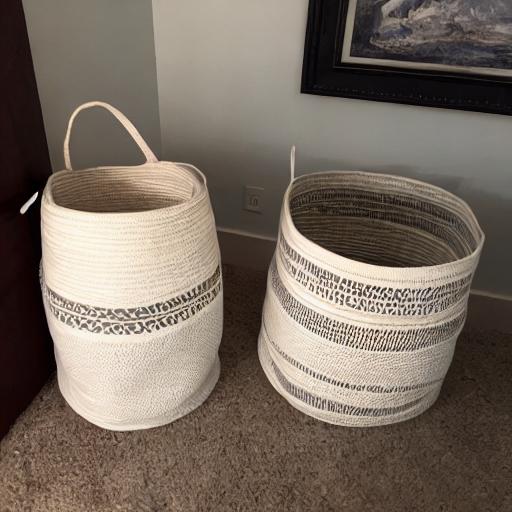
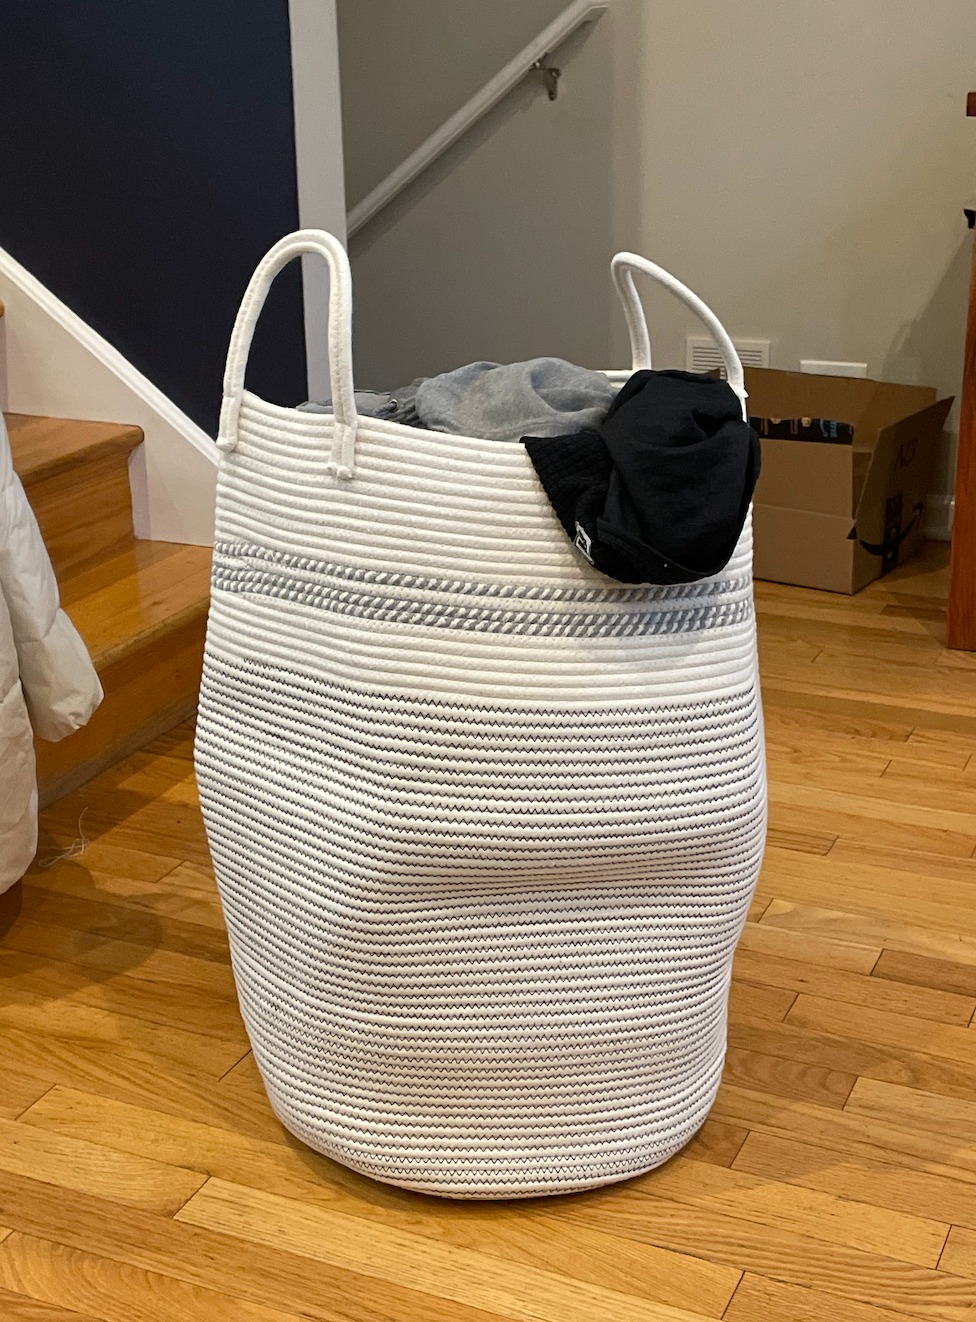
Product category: items_hamper
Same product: no